Mate (drink)

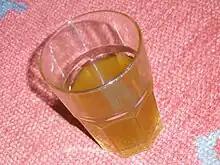
Iced

Mate is a rich source of caffeine. On average, mate tea contains 92 mg of chlorogenic acid per gram of dry leaves, and no catechins, giving it a significantly different polyphenol profile from other teas.